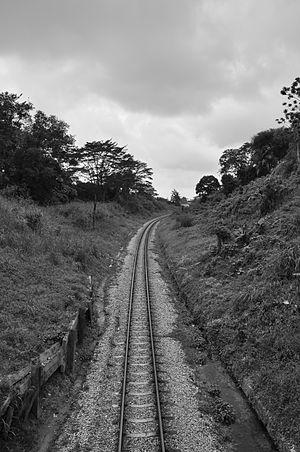
Keretapi Tanah Melayu, généralement désignée par son acronyme KTM, est la compagnie nationale des chemins de fer de la Malaisie. Son réseau long de 1 667 km est à voie métrique. Il est constitué principalement par deux lignes qui traversent la Malaisie péninsulaire de bout en bout et relient le pays d'une part à Singapour au sud d'autre part à la Thaïlande. Le réseau est en partie électrifié en 25 kV. Il assure à la fois un trafic voyageurs intercités et dessert la banlieue de la capitale Kuala Lumpur. Il transporte également du fret. Sa part modale modeste devrait s'accroitre dans les années 2020 grâce à la construction de deux nouvelles lignes lancées en 2017 : d'une part une ligne à grande vitesse de 350 km entre la capitale Kuala Lumpur et Singapour et d'autre part une ligne longue de plus de 600 km destinée à désenclaver la côte est.